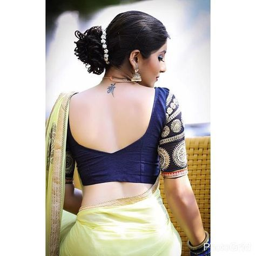
pretty blouse and my one of favourite colour royal blue .